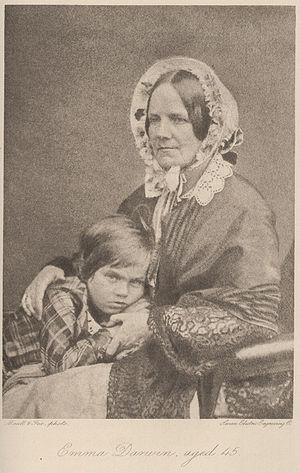
Leonard Darwin, né à Down House, Downe, dans le borough londonien de Bromley, le 15 janvier 1850, et mort à Londres le 26 mars 1943, est le quatrième fils et huitième enfant du naturaliste anglais Charles Darwin et de sa femme Emma. Il fut un soldat, un politicien, un économiste, un eugéniste, le mentor du statisticien et un biologiste de l'évolution Ronald Fisher.
Emma Darwin a été l'épouse du naturaliste et paléontologue Charles Darwin.